Graham Thorpe

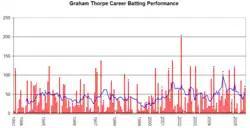
Graham Thorpe's career performance graph.

At the time of his retirement Thorpe's 6,744 Test runs placed him tenth on the list of leading run-scorers for England, with his 16 hundreds placing him joint ninth on the list of century makers. Thorpe spent the majority of his career batting at either number 4 or 5. He averaged 56.21 when batting at number 5 and his 3,373 runs in that position is an England record. He was noted for his record in a winning cause and successful fourth innings run chases. He averaged 62.62 in the 38 Test victories he experienced and averaged 108.25 in successful fourth innings run chases.